Willem Jozef Andreas Jonckbloet

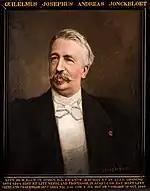
W.J.A. Jonckbloet

Willem Jozef Andreas Jonckbloet (6 July 1817, The Hague – 19 October 1885, Wiesbaden) was a Dutch historian, best known for work on medieval poetry.